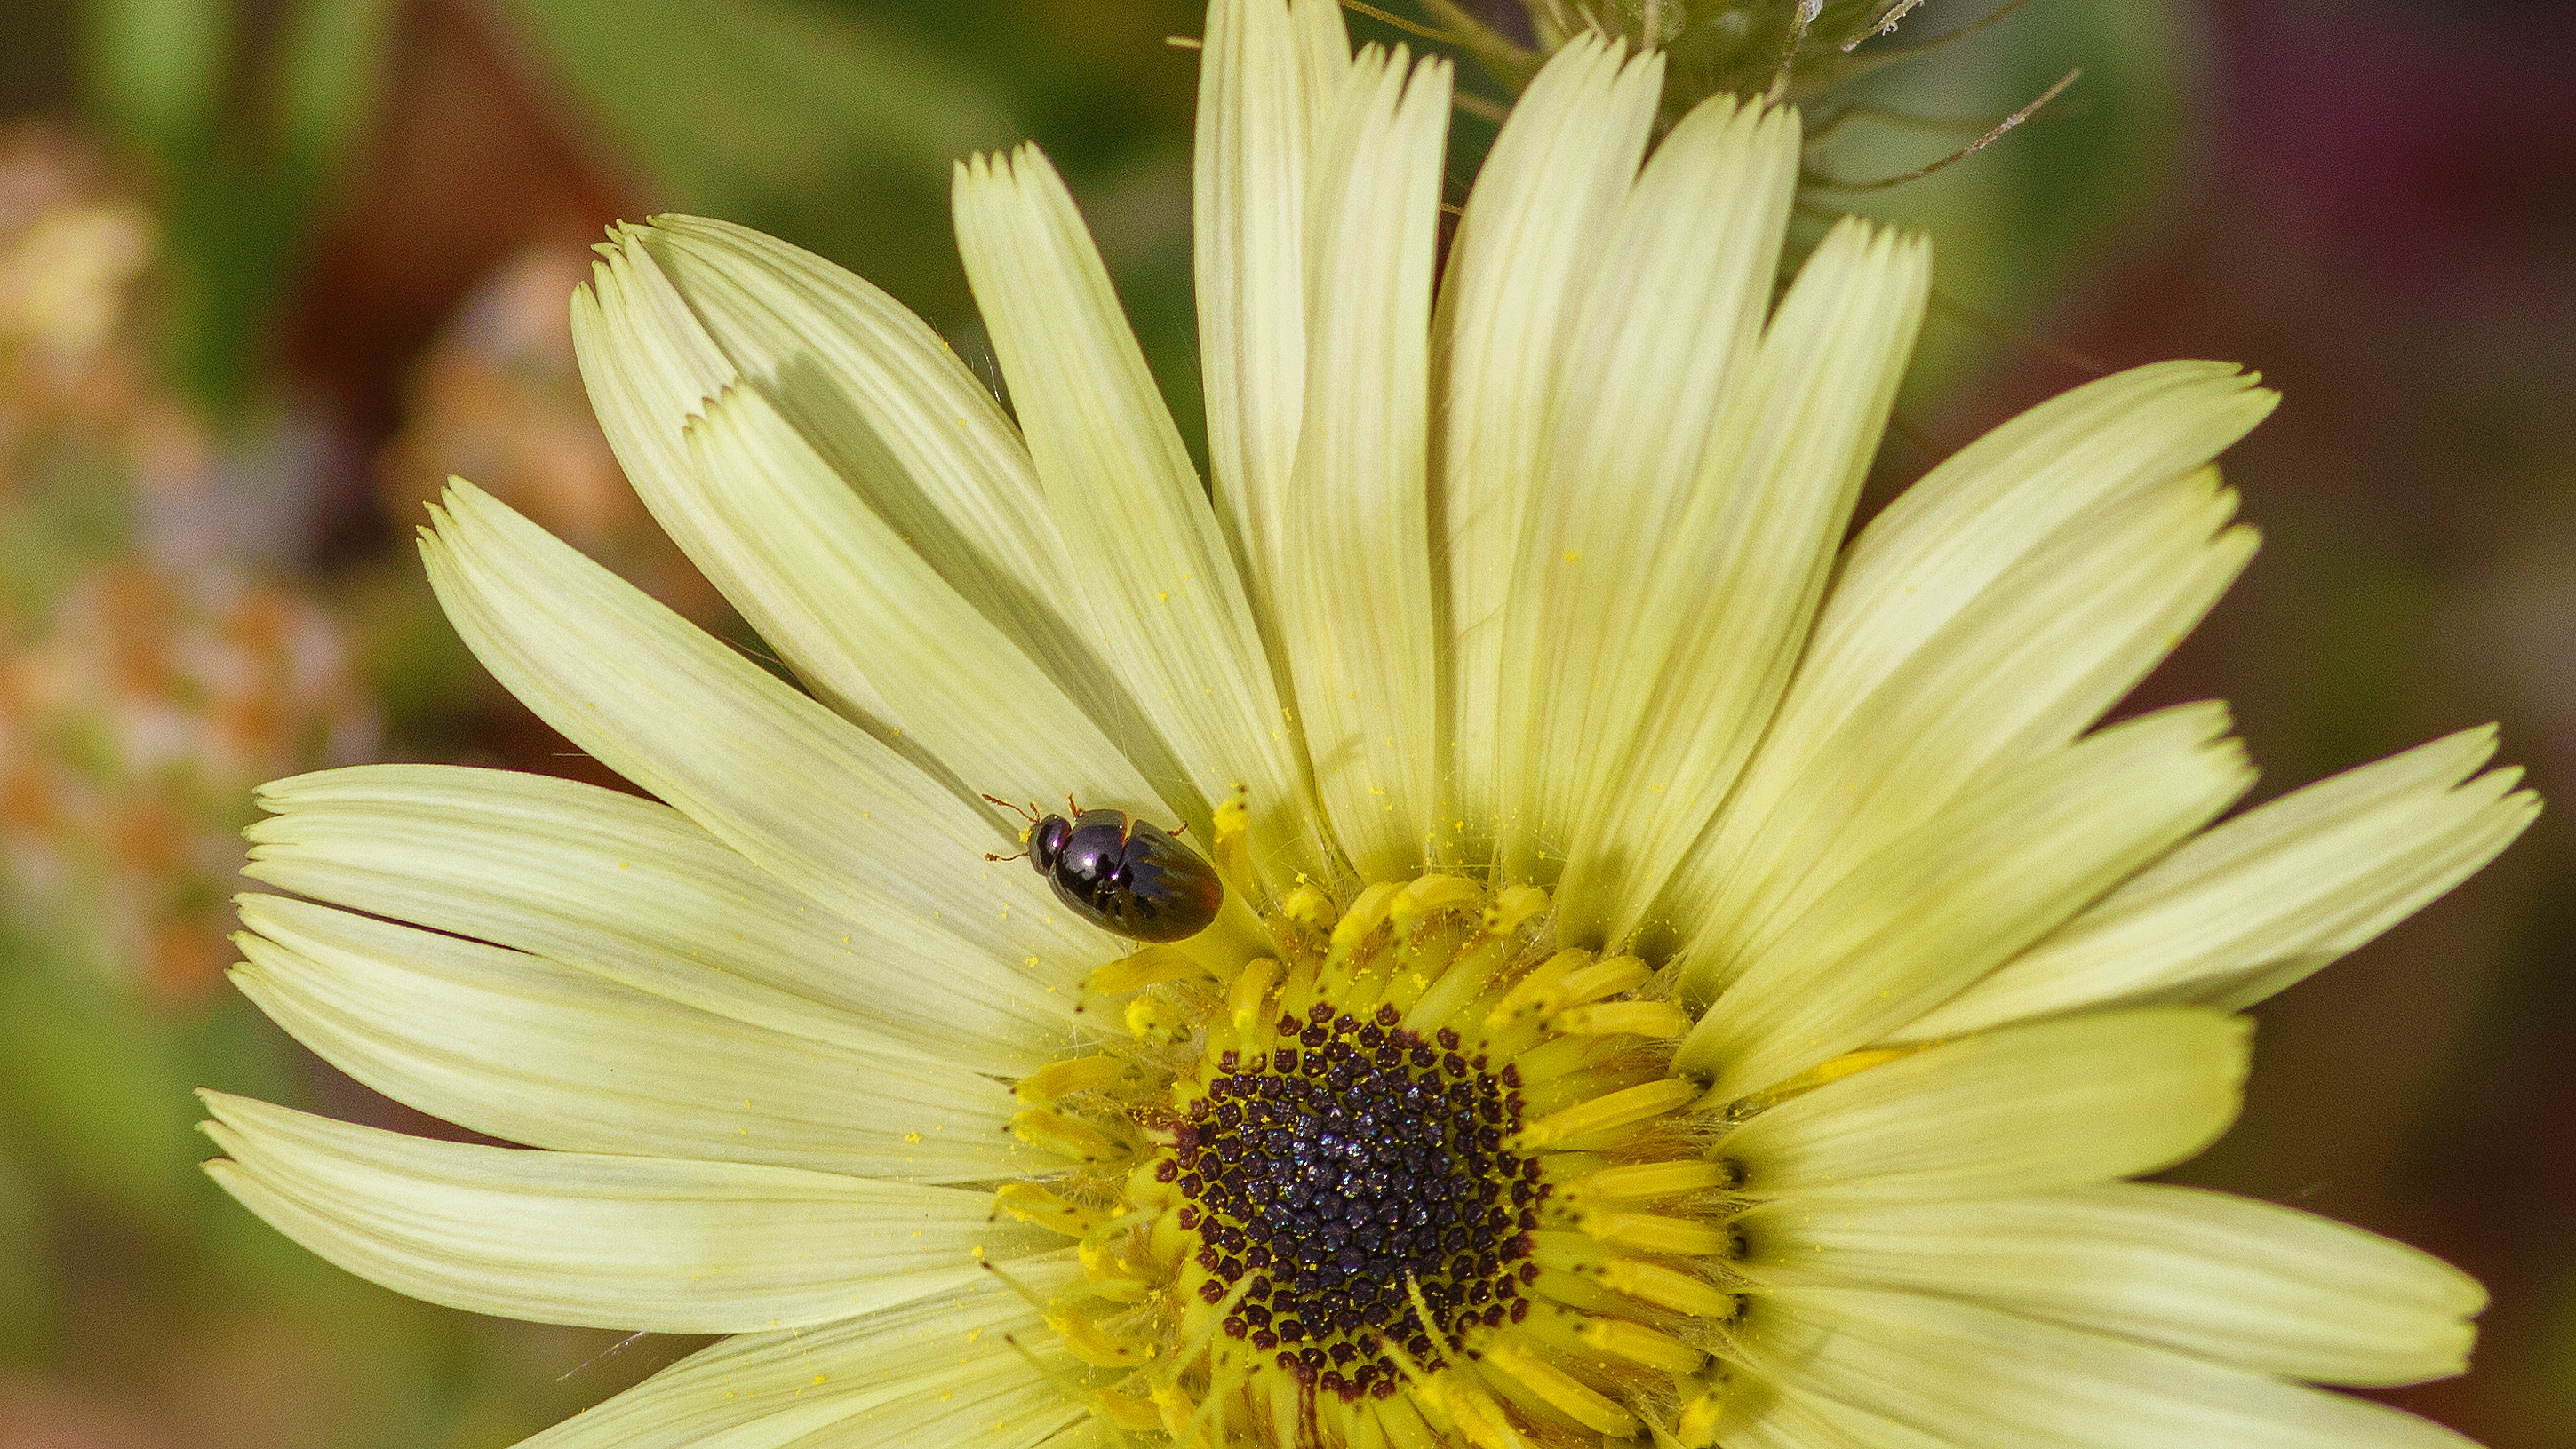
nature, blossom, plant, photography, flower, petal, daisy, pollen, insect, macro, botany, yellow, closeup, flora, wildflower, close up, bee, nectar, macro photography, flowering plant, honey bee, daisy family, amphibien, eleutherodactylus, olibrus, oxeye daisy, plant stem, land plant, membrane winged insect